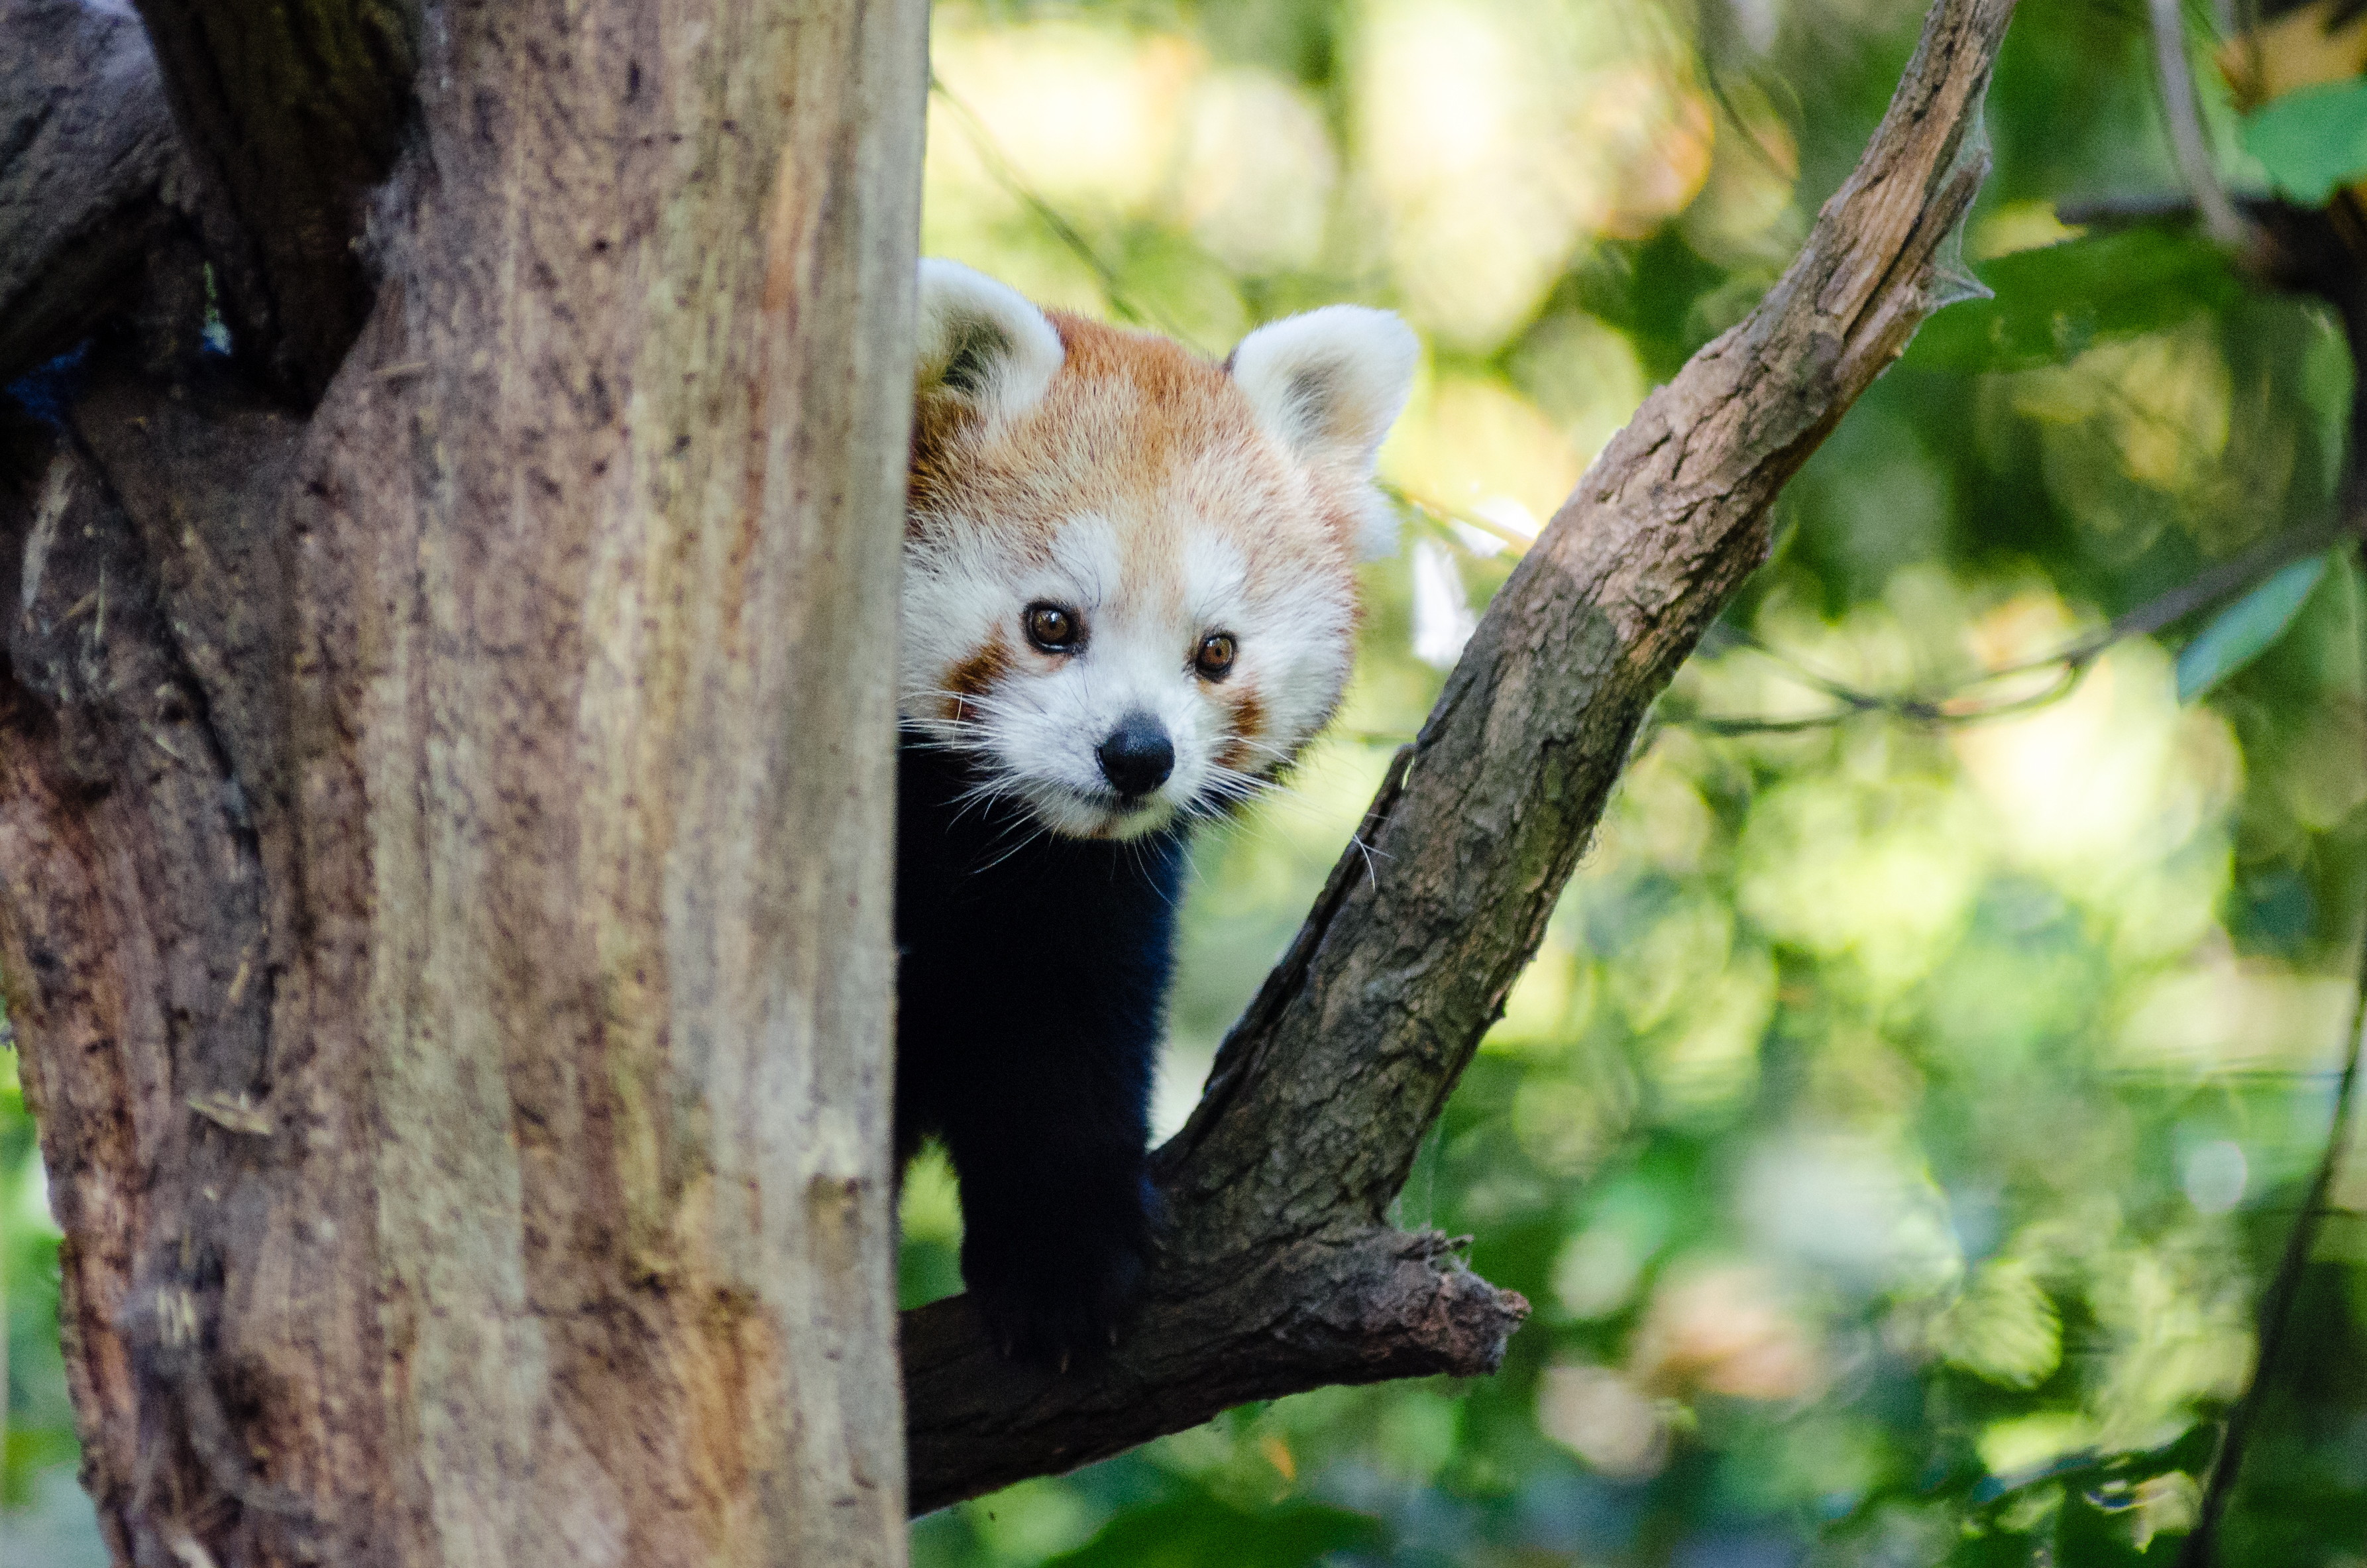
tree, nature, bokeh, vintage, sweet, rain, wet, animal, cute, female, wildlife, zoo, fur, orange, young, green, high, red, mammal, nikon, fauna, red panda, panda, 2015, face, nose, tail, animals, ears, endangered, vertebrate, germany, deutschland, natur, tier, iso, fell, regen, gesicht, baum, adorable, bamboo, d7000, roter, kleiner, niedlich, sues, suess, species, bedrohte, tierart, tierpark, weiblich, jungtier, jung, ohren, schwanz, nase, bedroht, ailurus, fulgens, mozilla, firefox, moist, feucht, gr n, s s